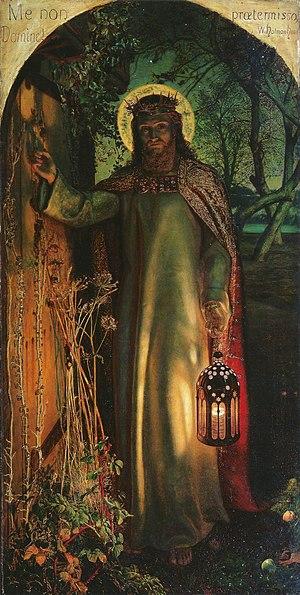
La Lumière du monde est un tableau peint par William Holman Hunt, un des co-fondateurs de la Confrérie des Préraphaélites. C'est un tableau chargé de symboles et montrant Jésus frappant à une porte fermée.